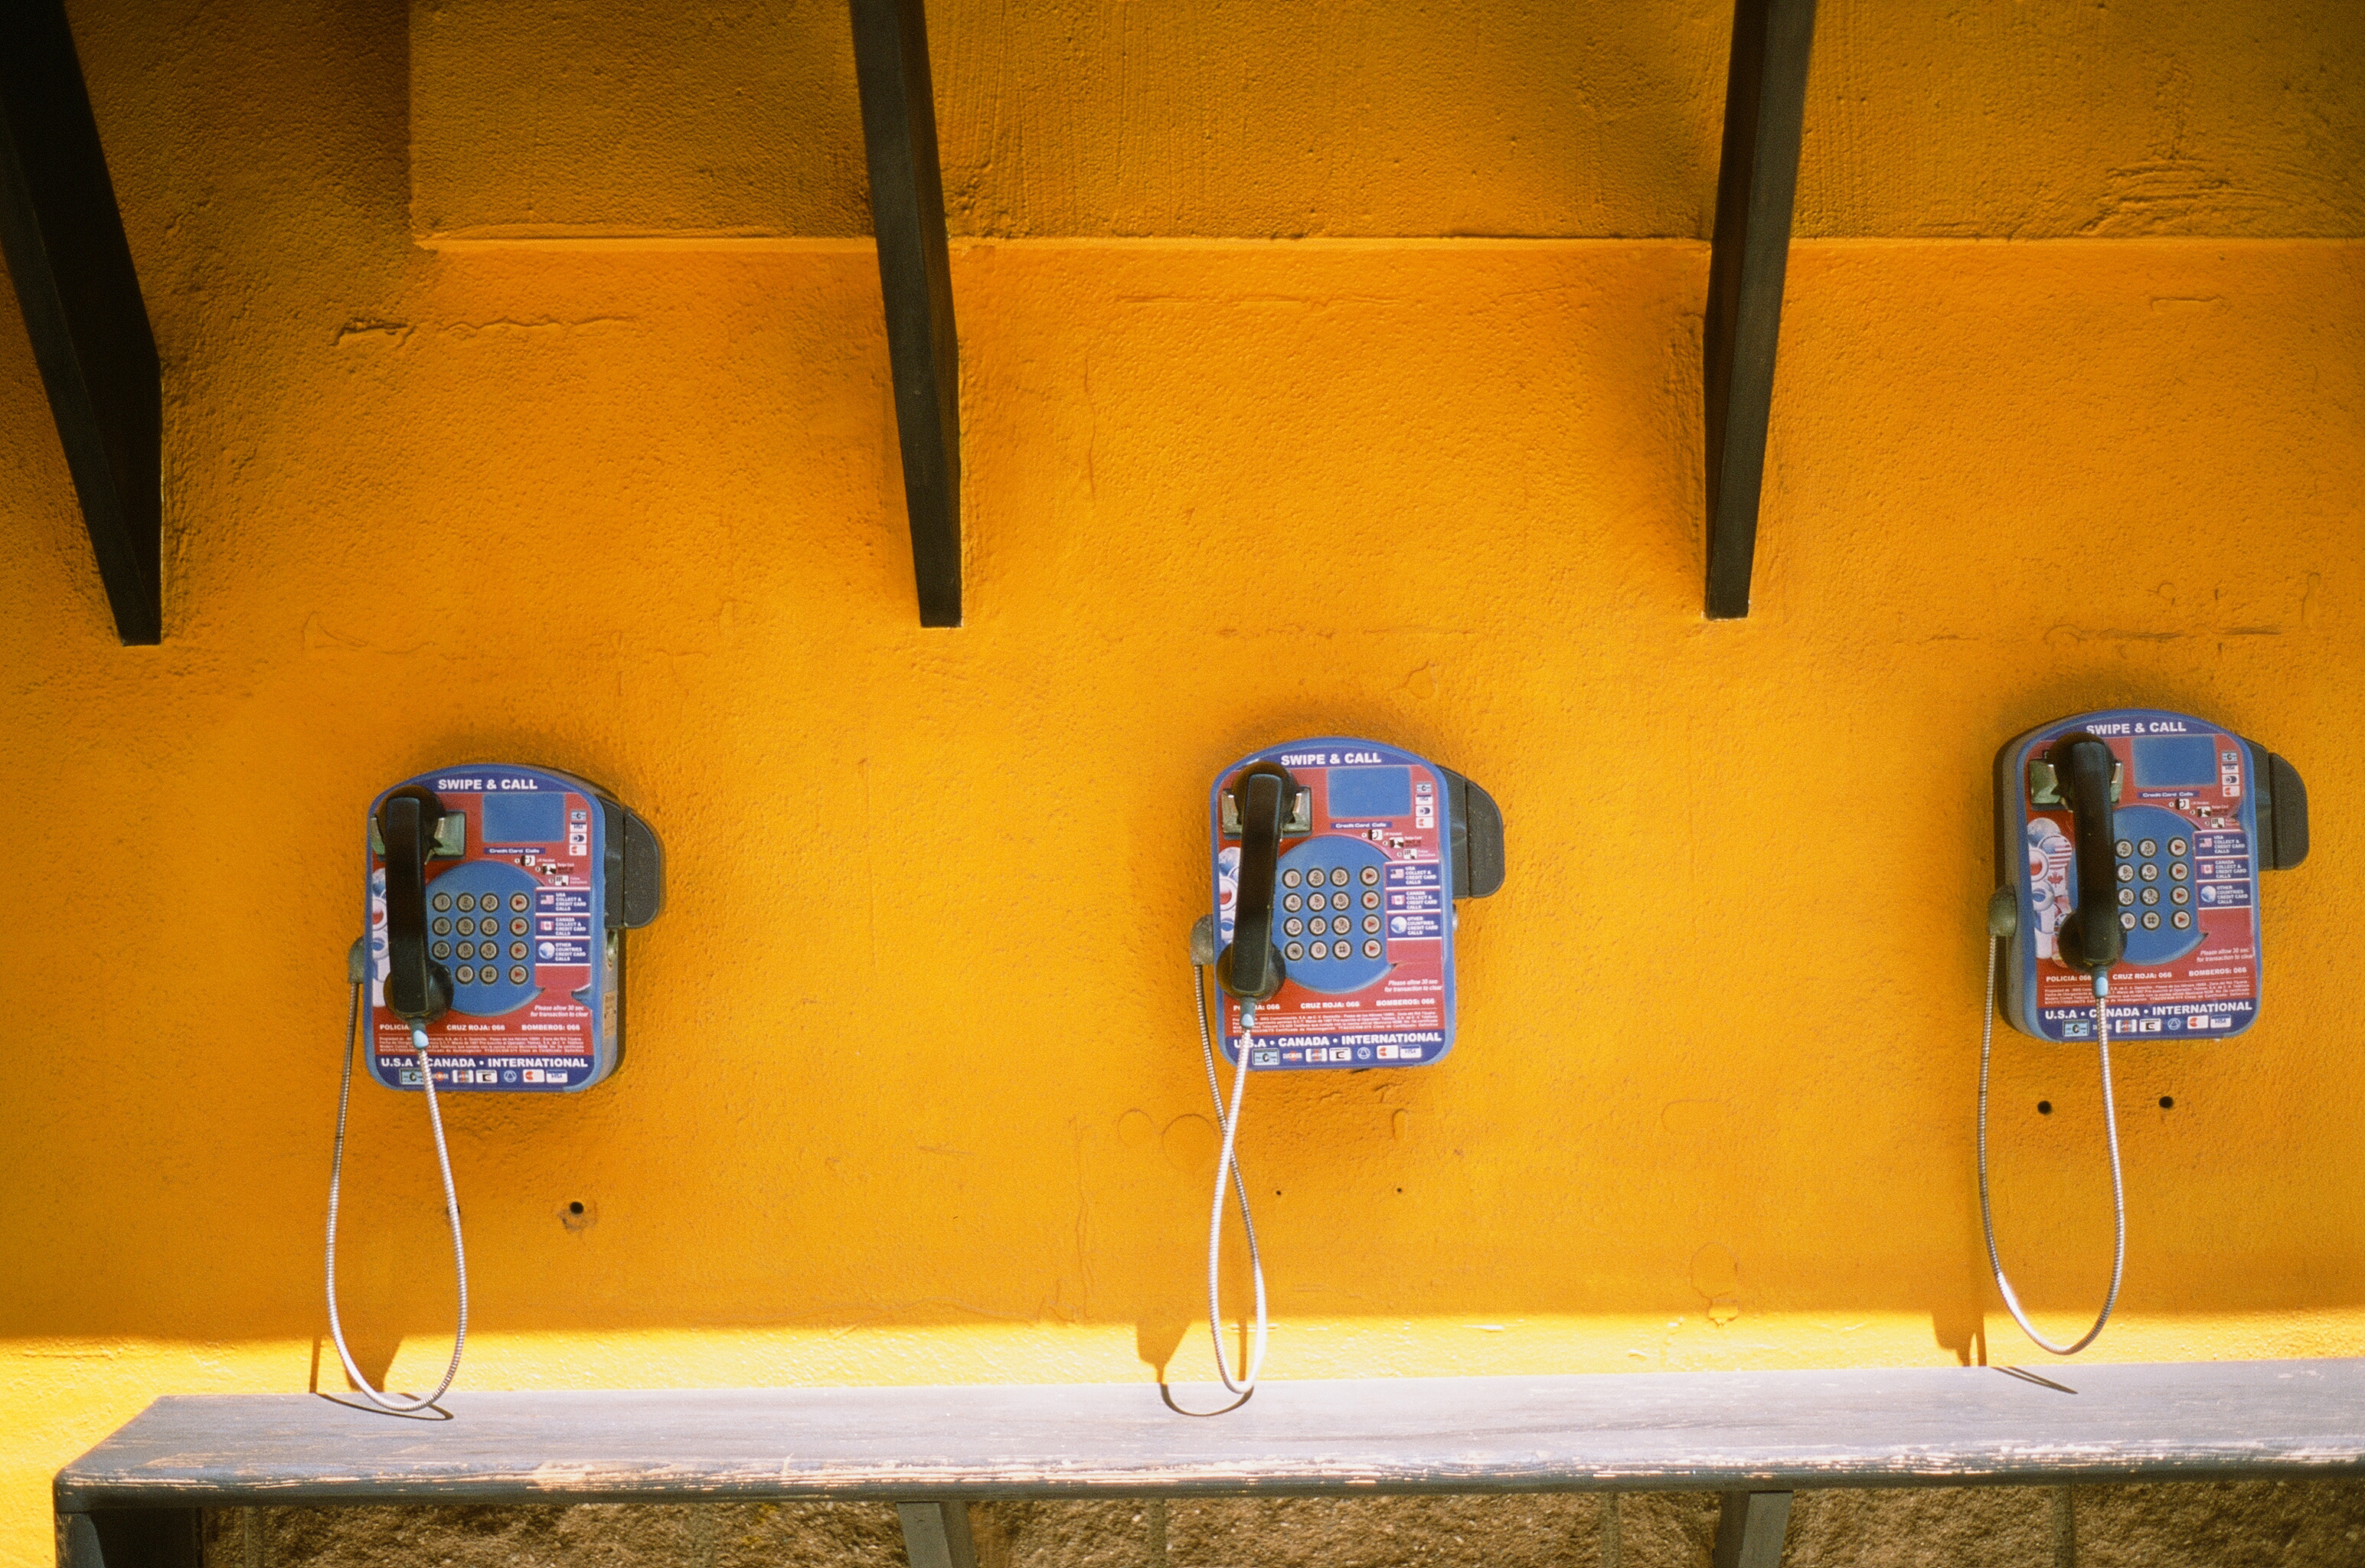
light, house, window, wall, color, blue, electricity, room, yellow, phones, public, shape, phone box, call box, telephones